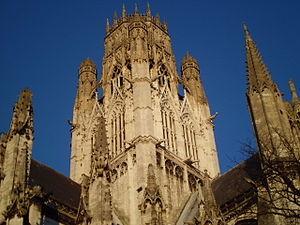
L'abbaye Saint-Ouen de Rouen est l'un des principaux monuments de la ville de Rouen ; son église abbatiale est un exemple achevé de l'architecture gothique en Normandie.